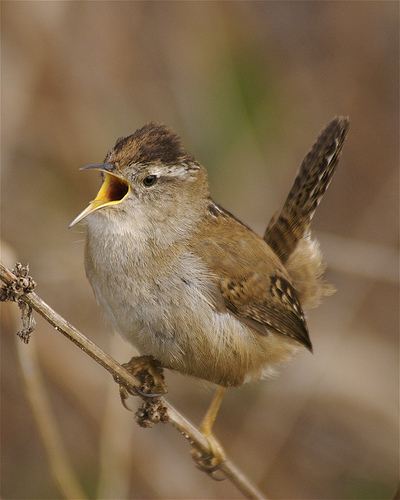
small beige/brown colored bird, with dark brown spotted wings and tail, sharp pointed beak.
a small, light brown bird with black and white speckles on its wings and recticles, and a dark brown crown.
this bird has a long curved black and yellow bill, a white eyebrow, and a dark brown crown.
this small brown bird has a slightly curved beak and small feet.
small grey brown and black bird with medium orange tarsus and medium slender beaka small brown bird with taupe belly and golden grown to dark brown crown.
this bird has wings that are brown and has a white bellythe bird has a white eyestripe, a whitish-tan belly and breast, a tan back, and stripes on its wings and tail.
this bird is brown with black and has a very short beak.
this bird has a medium size pointed beak and a speckled brownish crown.
Species: Marsh Wren